History of Albany, New York (1664–1784)

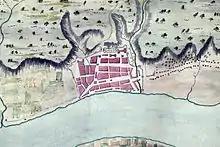
Map of Albany in 1758.

During the French and Indian War, Albany was the target of several French plans to cut the British colonies in half. Albany was also the point in which British and colonial troops were assembled, and where several invasions of French Canada, and specifically Montreal, were planned. By 1756, 10,000 soldiers were drilling in Albany in preparation of attacks on Canada or for defense of the route to Albany. Sybrant Van Schaick was appointed mayor in 1756 and a smallpox epidemic occurred. Refugees and soldiers continued to pour into the city as fighting along the routes to and from Canada escalated. Due to the large population of British soldiers, British tastes are introduced to Albany, and the first theatrical performance in the city occurred in the winter of 1757 by the British officers stationed there.